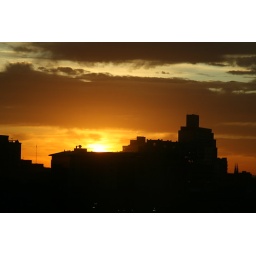
.. and when the sun finally rises, the clouds sparkle in a brilliant orange light..